Systemin

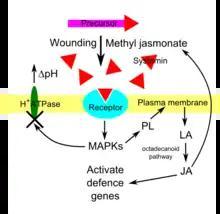
Proposed system of signal transduction for systemin. MAPKs = Mitogen-activated protein kinases PL = Phospholipase JA = Jasmonic acid LA = Linolenic acid

Although the receptors for systemins and HypSys remain poorly understood, we have a better understanding of the signal transduction that occurs once the peptide had bound to its receptor. Jasmonic acid is an essential, albeit late component, in the systemin and wound-signalling pathways. In tomato, the signal is transduced from the receptor by mitogen-activated protein kinases (MAPKs). Cosilencing of two MAPKs, MPK1 and MPK2, in tomato compromised their defence response against insect larvae compared to wild type plants. Cosilencing these genes also decreased production of jasmonic acid and of jasmonic acid-dependent defence genes. Applying methyl jasmonate to cosilenced plants rescued them, indicating that jasmonates are the signal responsible for causing changes in gene expression. The alkalisation of the apoplast is a downstream effect of signalling processing by MAPKs. Applying fusicoccin, which activates the H ATPase inhibited by systemin, along with systemin still activates MAPKs, even though the pH of the apoplast does not change.